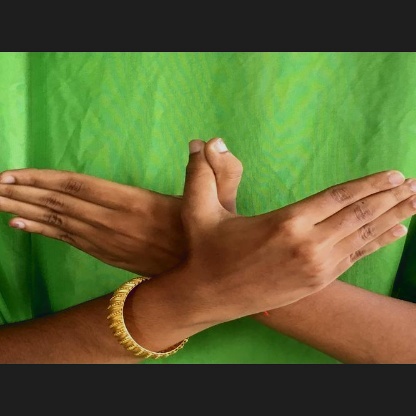
Mudra: Garuda